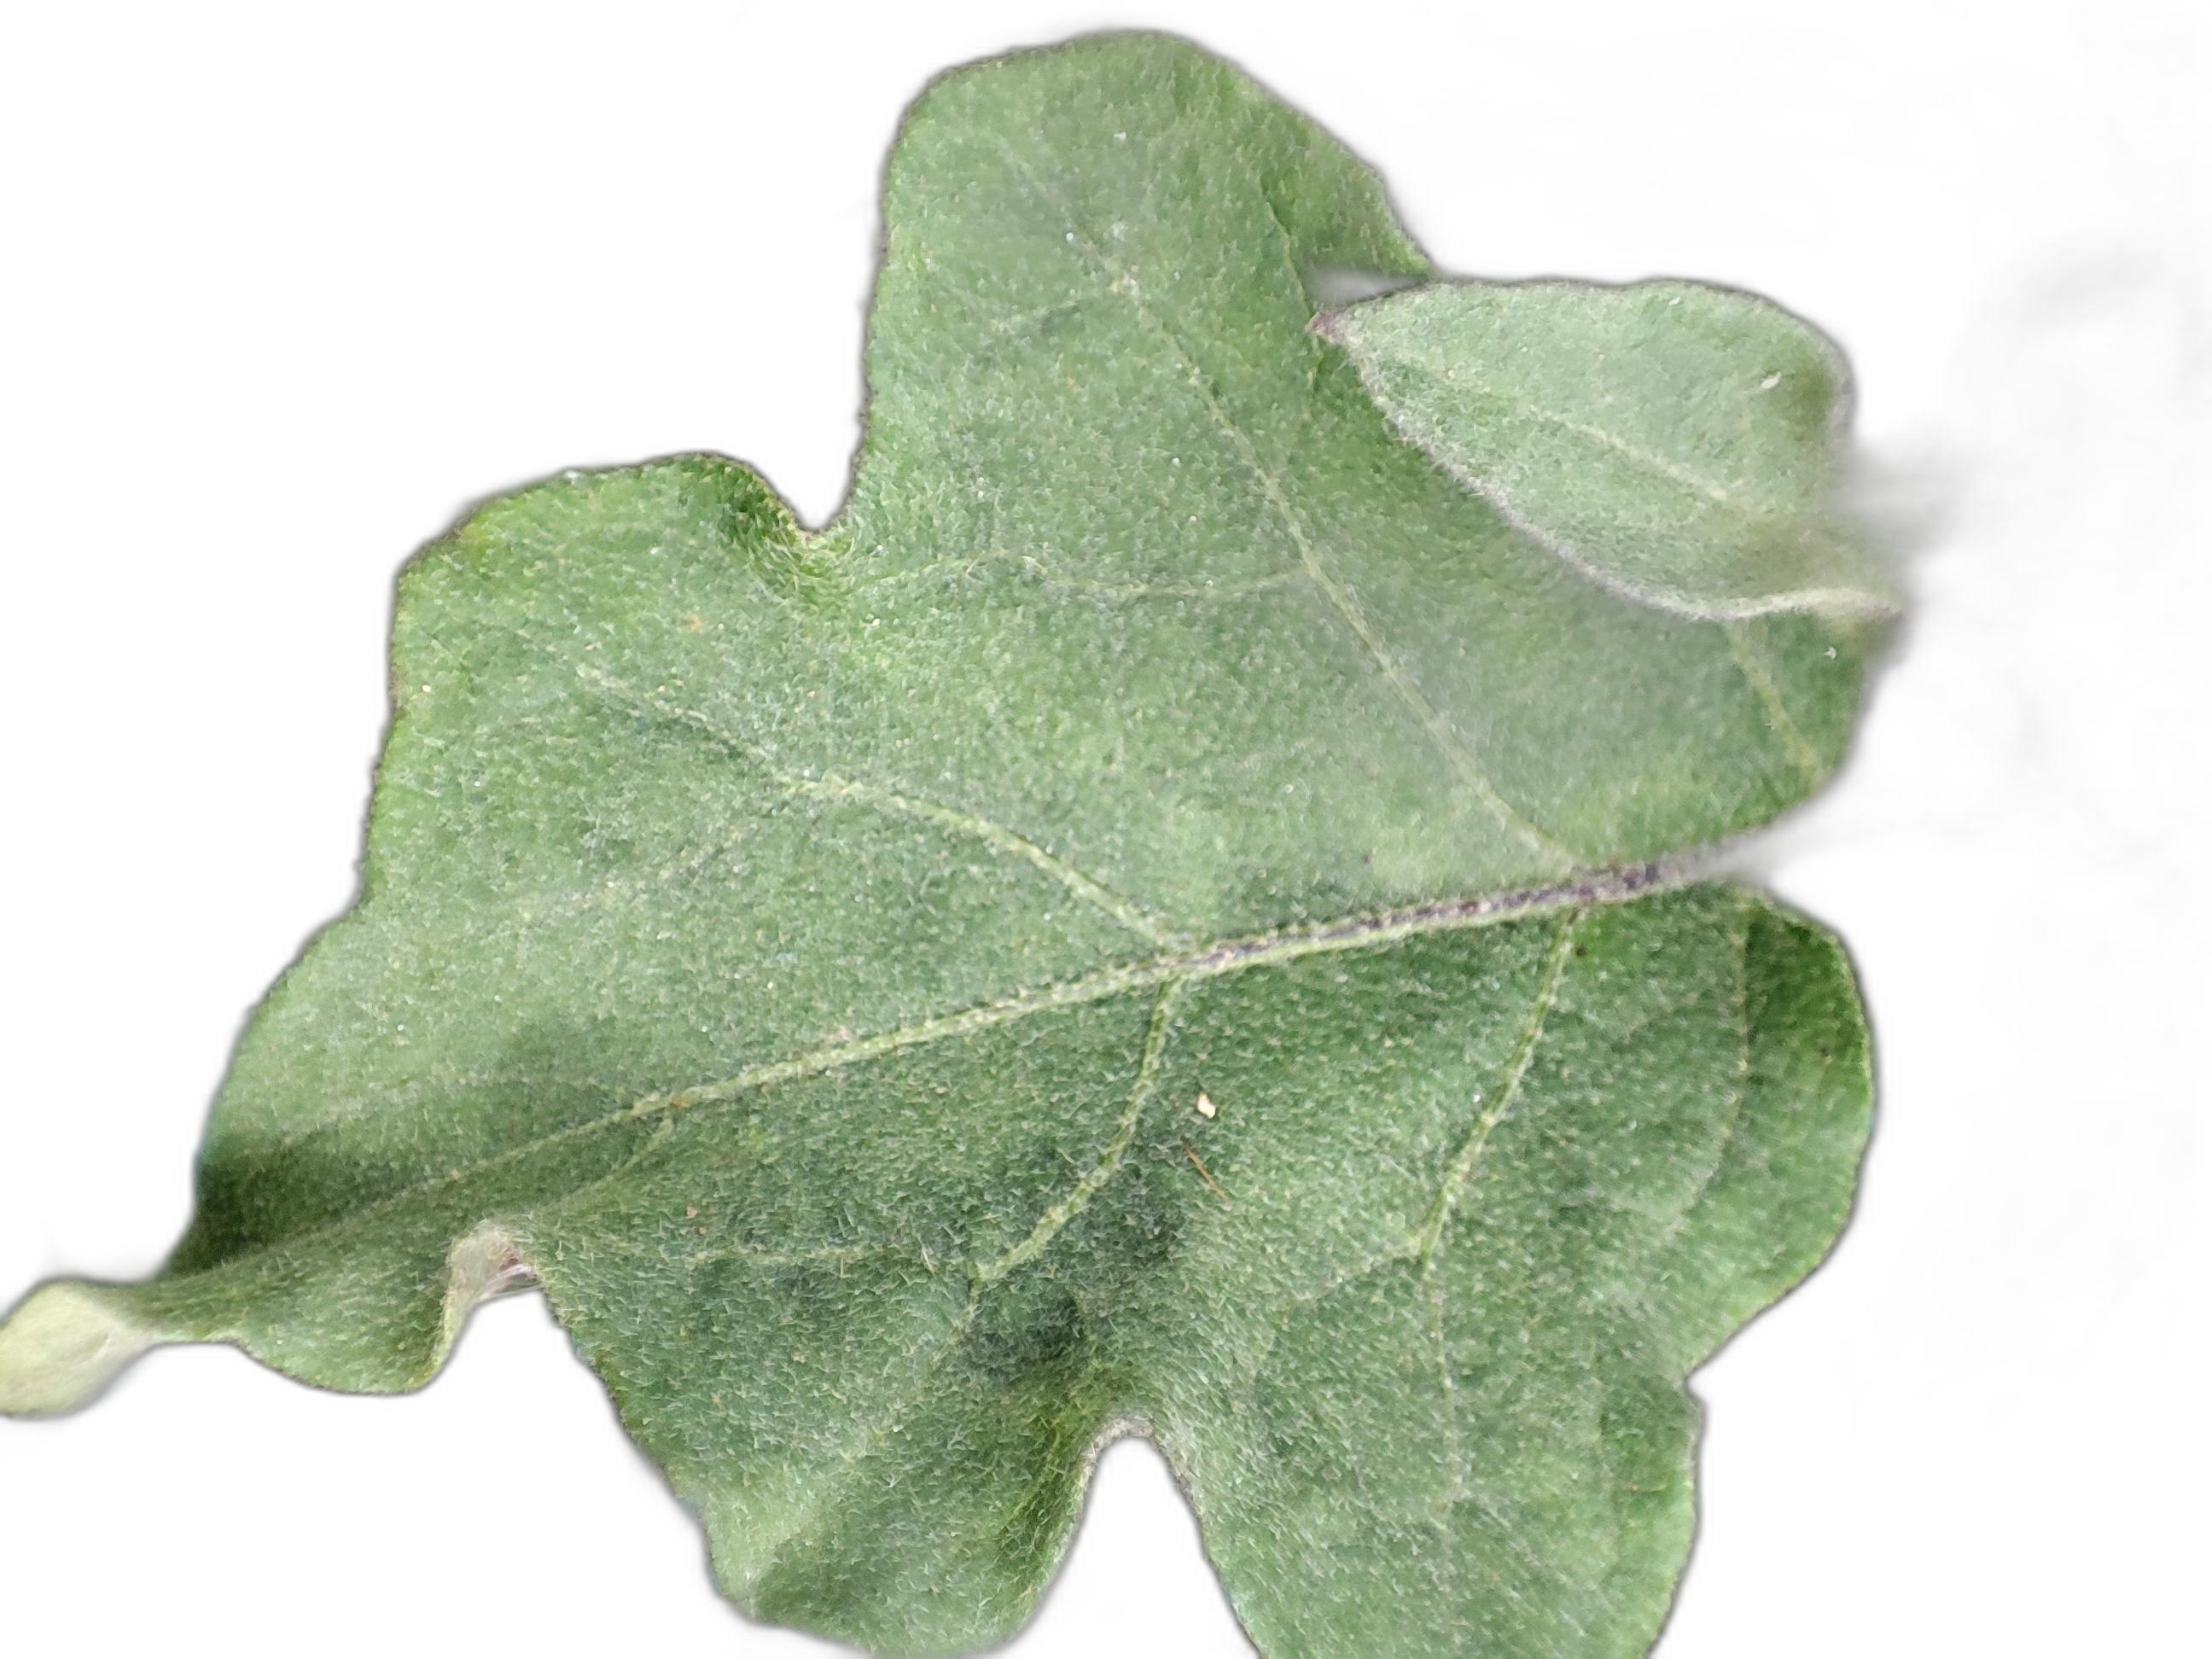
Label: Healthy Leaf